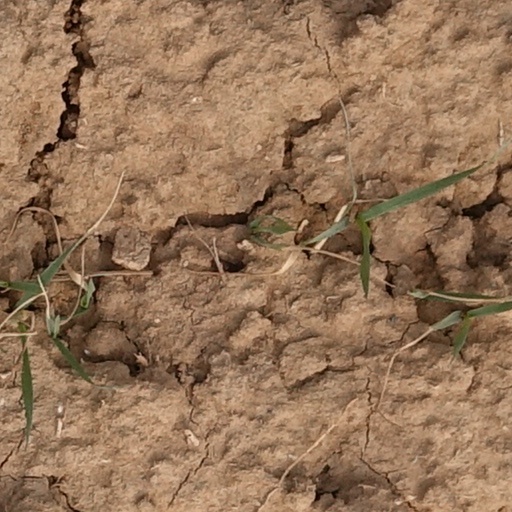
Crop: wheat